Cianjhen Senior High School metro station

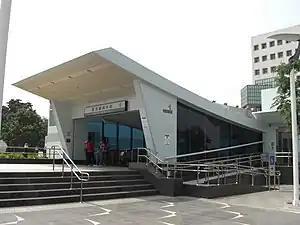
Cianjhen Senior High School station exit 1

Cianjhen Senior High School is a station on the Red line of Kaohsiung MRT in Cianjhen District, Kaohsiung, Taiwan. It will be a future transfer station with the Yellow line.